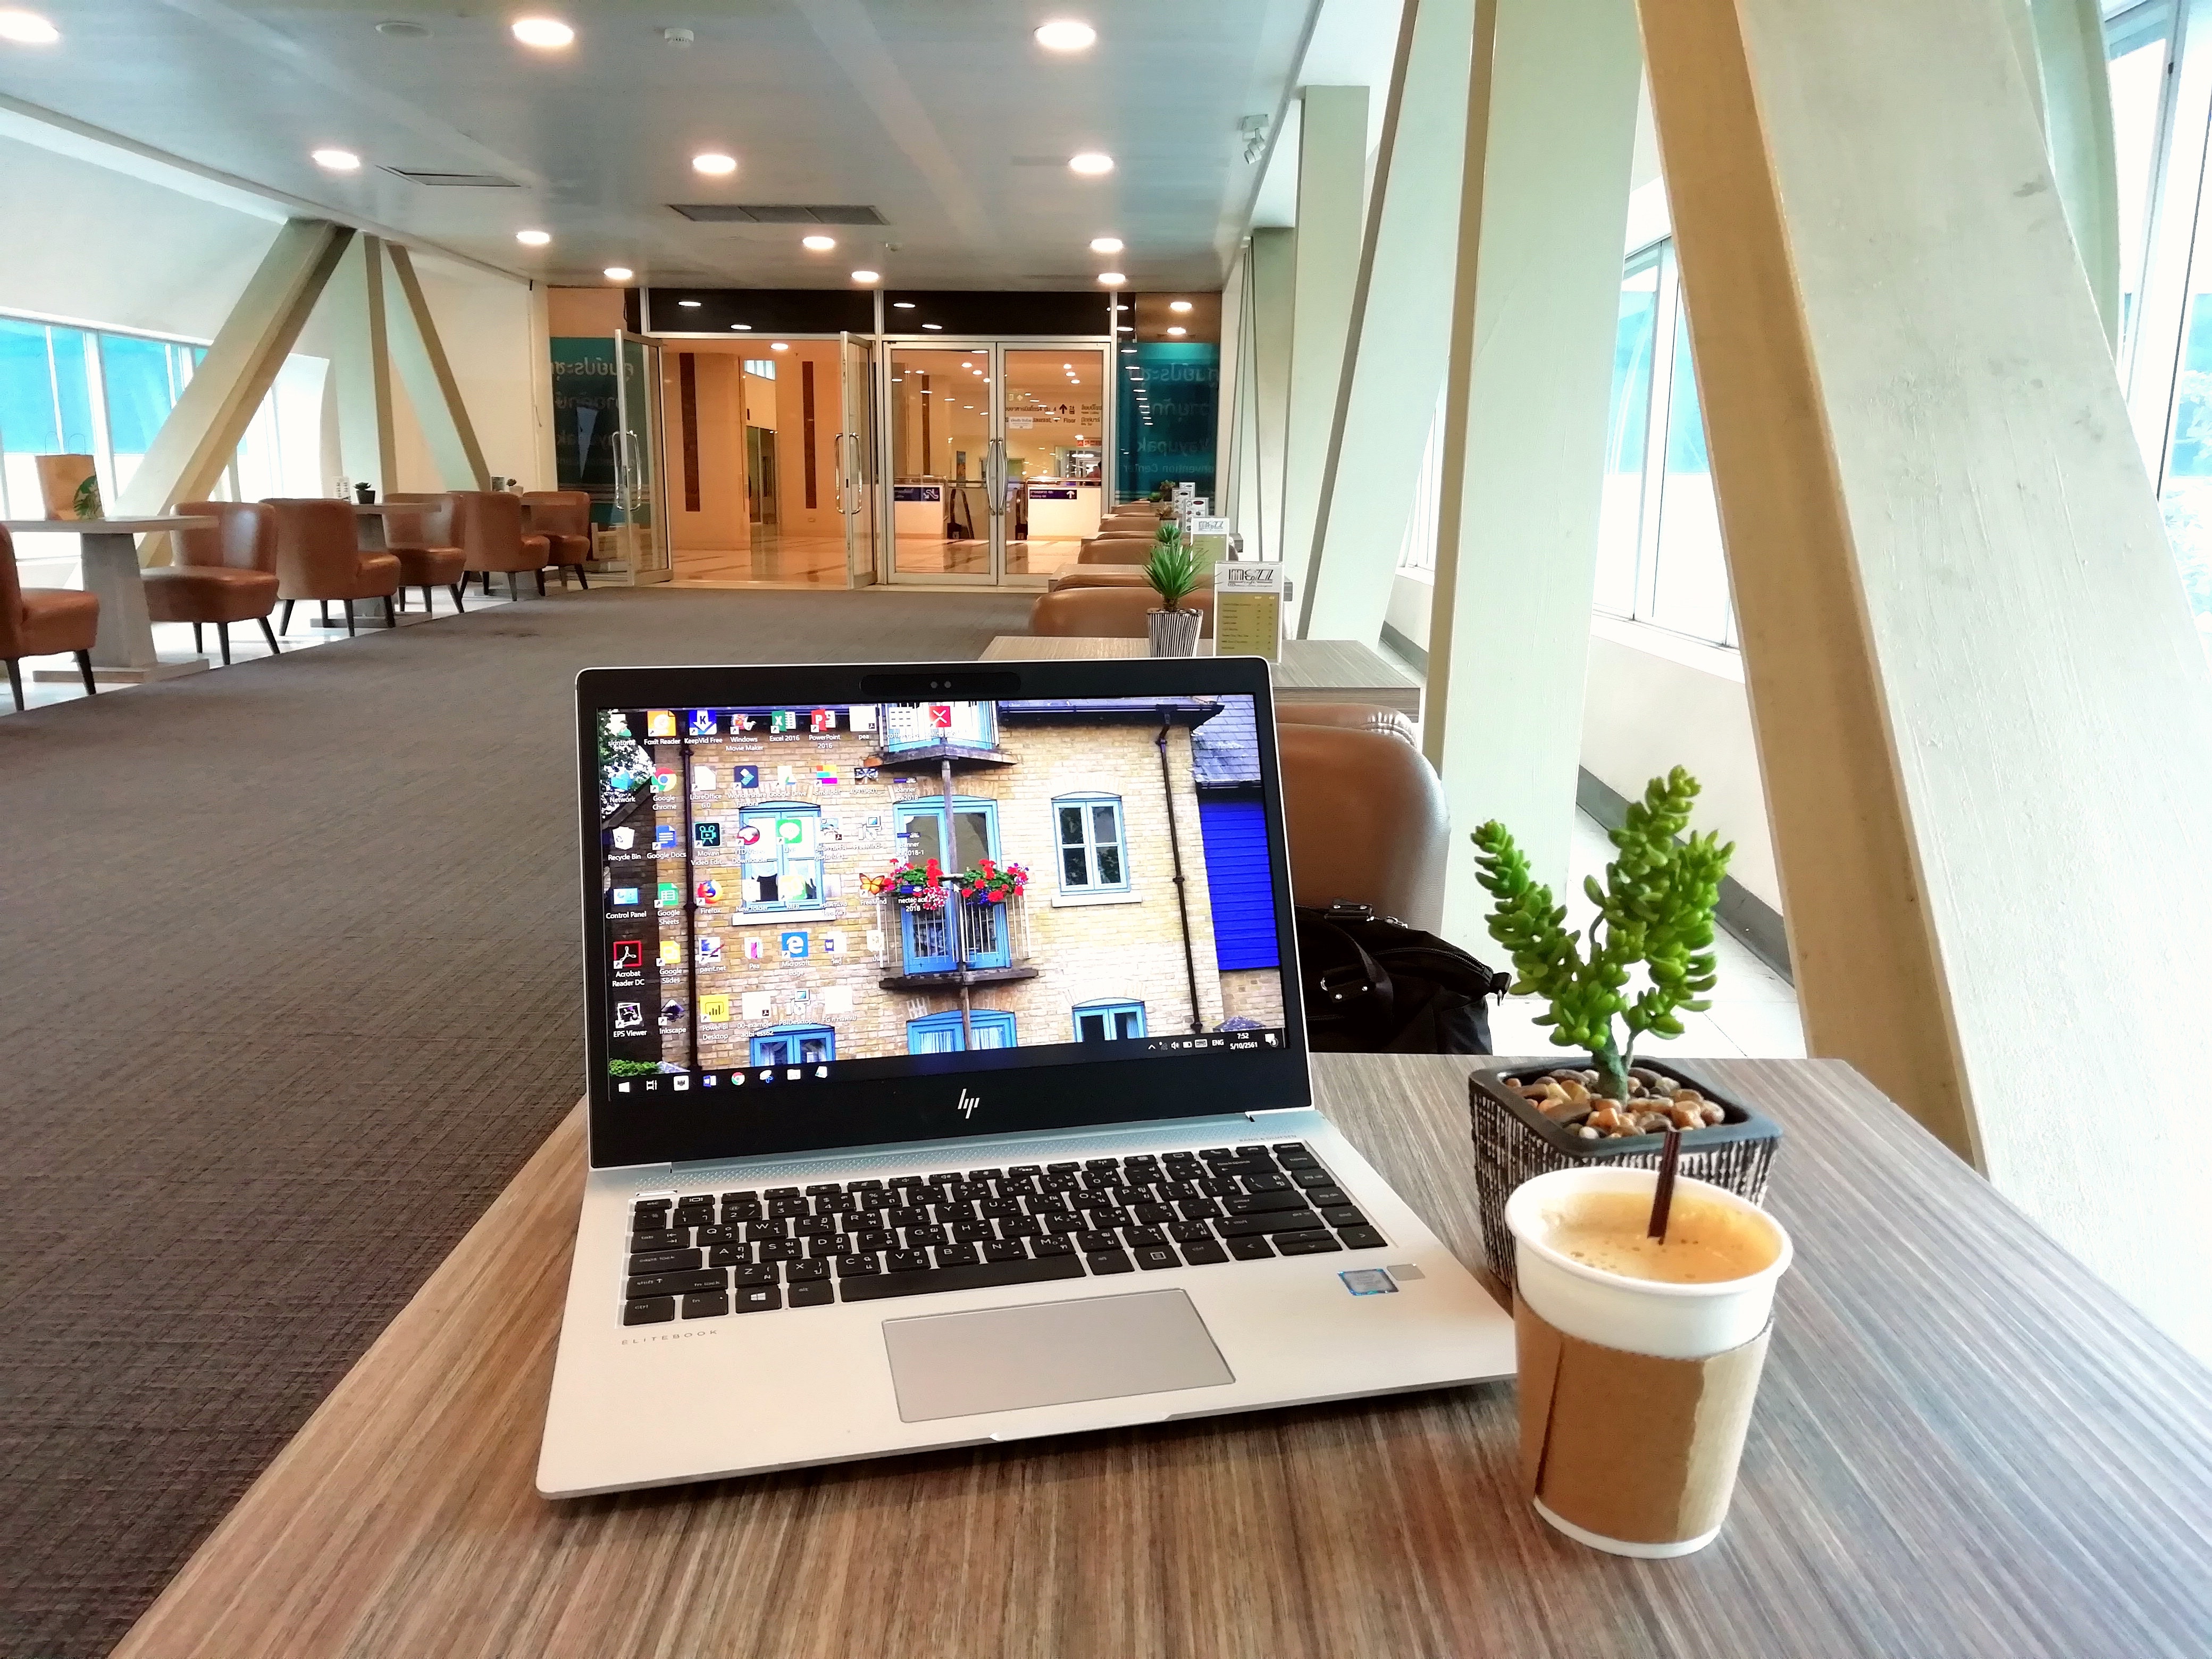
furniture, interior design